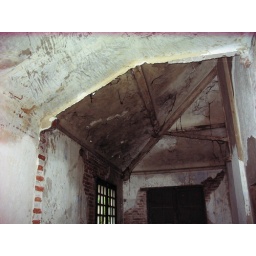
Removal of wall in bathroom